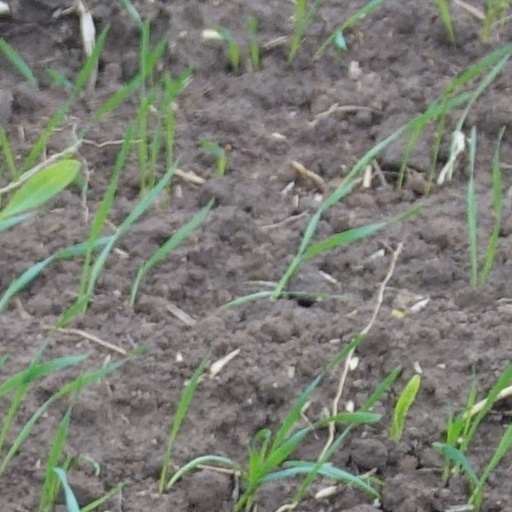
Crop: wheat